Piejūra

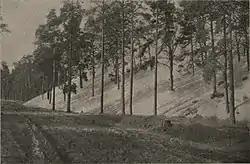
The shifting dune (Bākas Hill) burying the forest in Carnikava municipality

The main terrain of the park formed during the 5–7 thousand years during and after the Littorina Sea period. The new Western area only formed 300–400 years due to construction of dams and piers around Daugava delta.